Benjamin Van Cleve

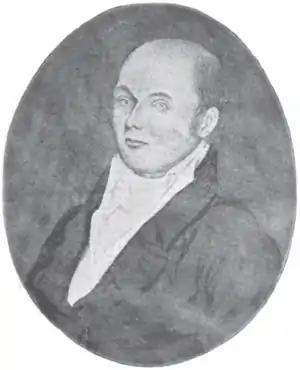

Benjamin Van Cleve (February 24, 1773 – November 29, 1821) was a pioneer settler of Dayton, Ohio in the United States. He held several offices in the town.